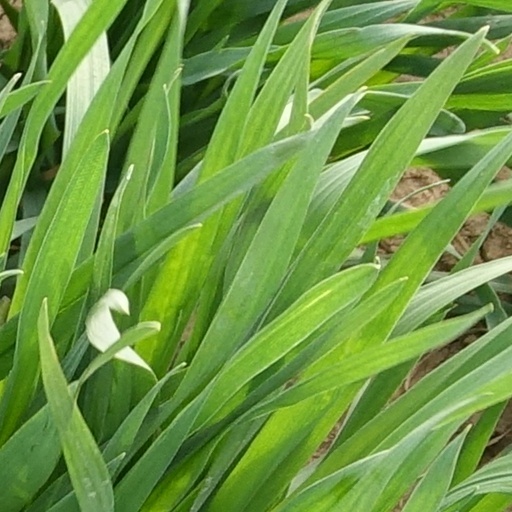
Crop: wheat